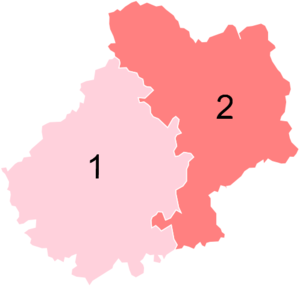
Résultats des élections législatives du Lot en 2012
Les élections législatives françaises de 2012 se déroulent les 10 et 17 juin 2012. Dans le département du Lot, non concerné par le redécoupage électoral, deux députés sont à élire dans le cadre de deux circonscriptions.